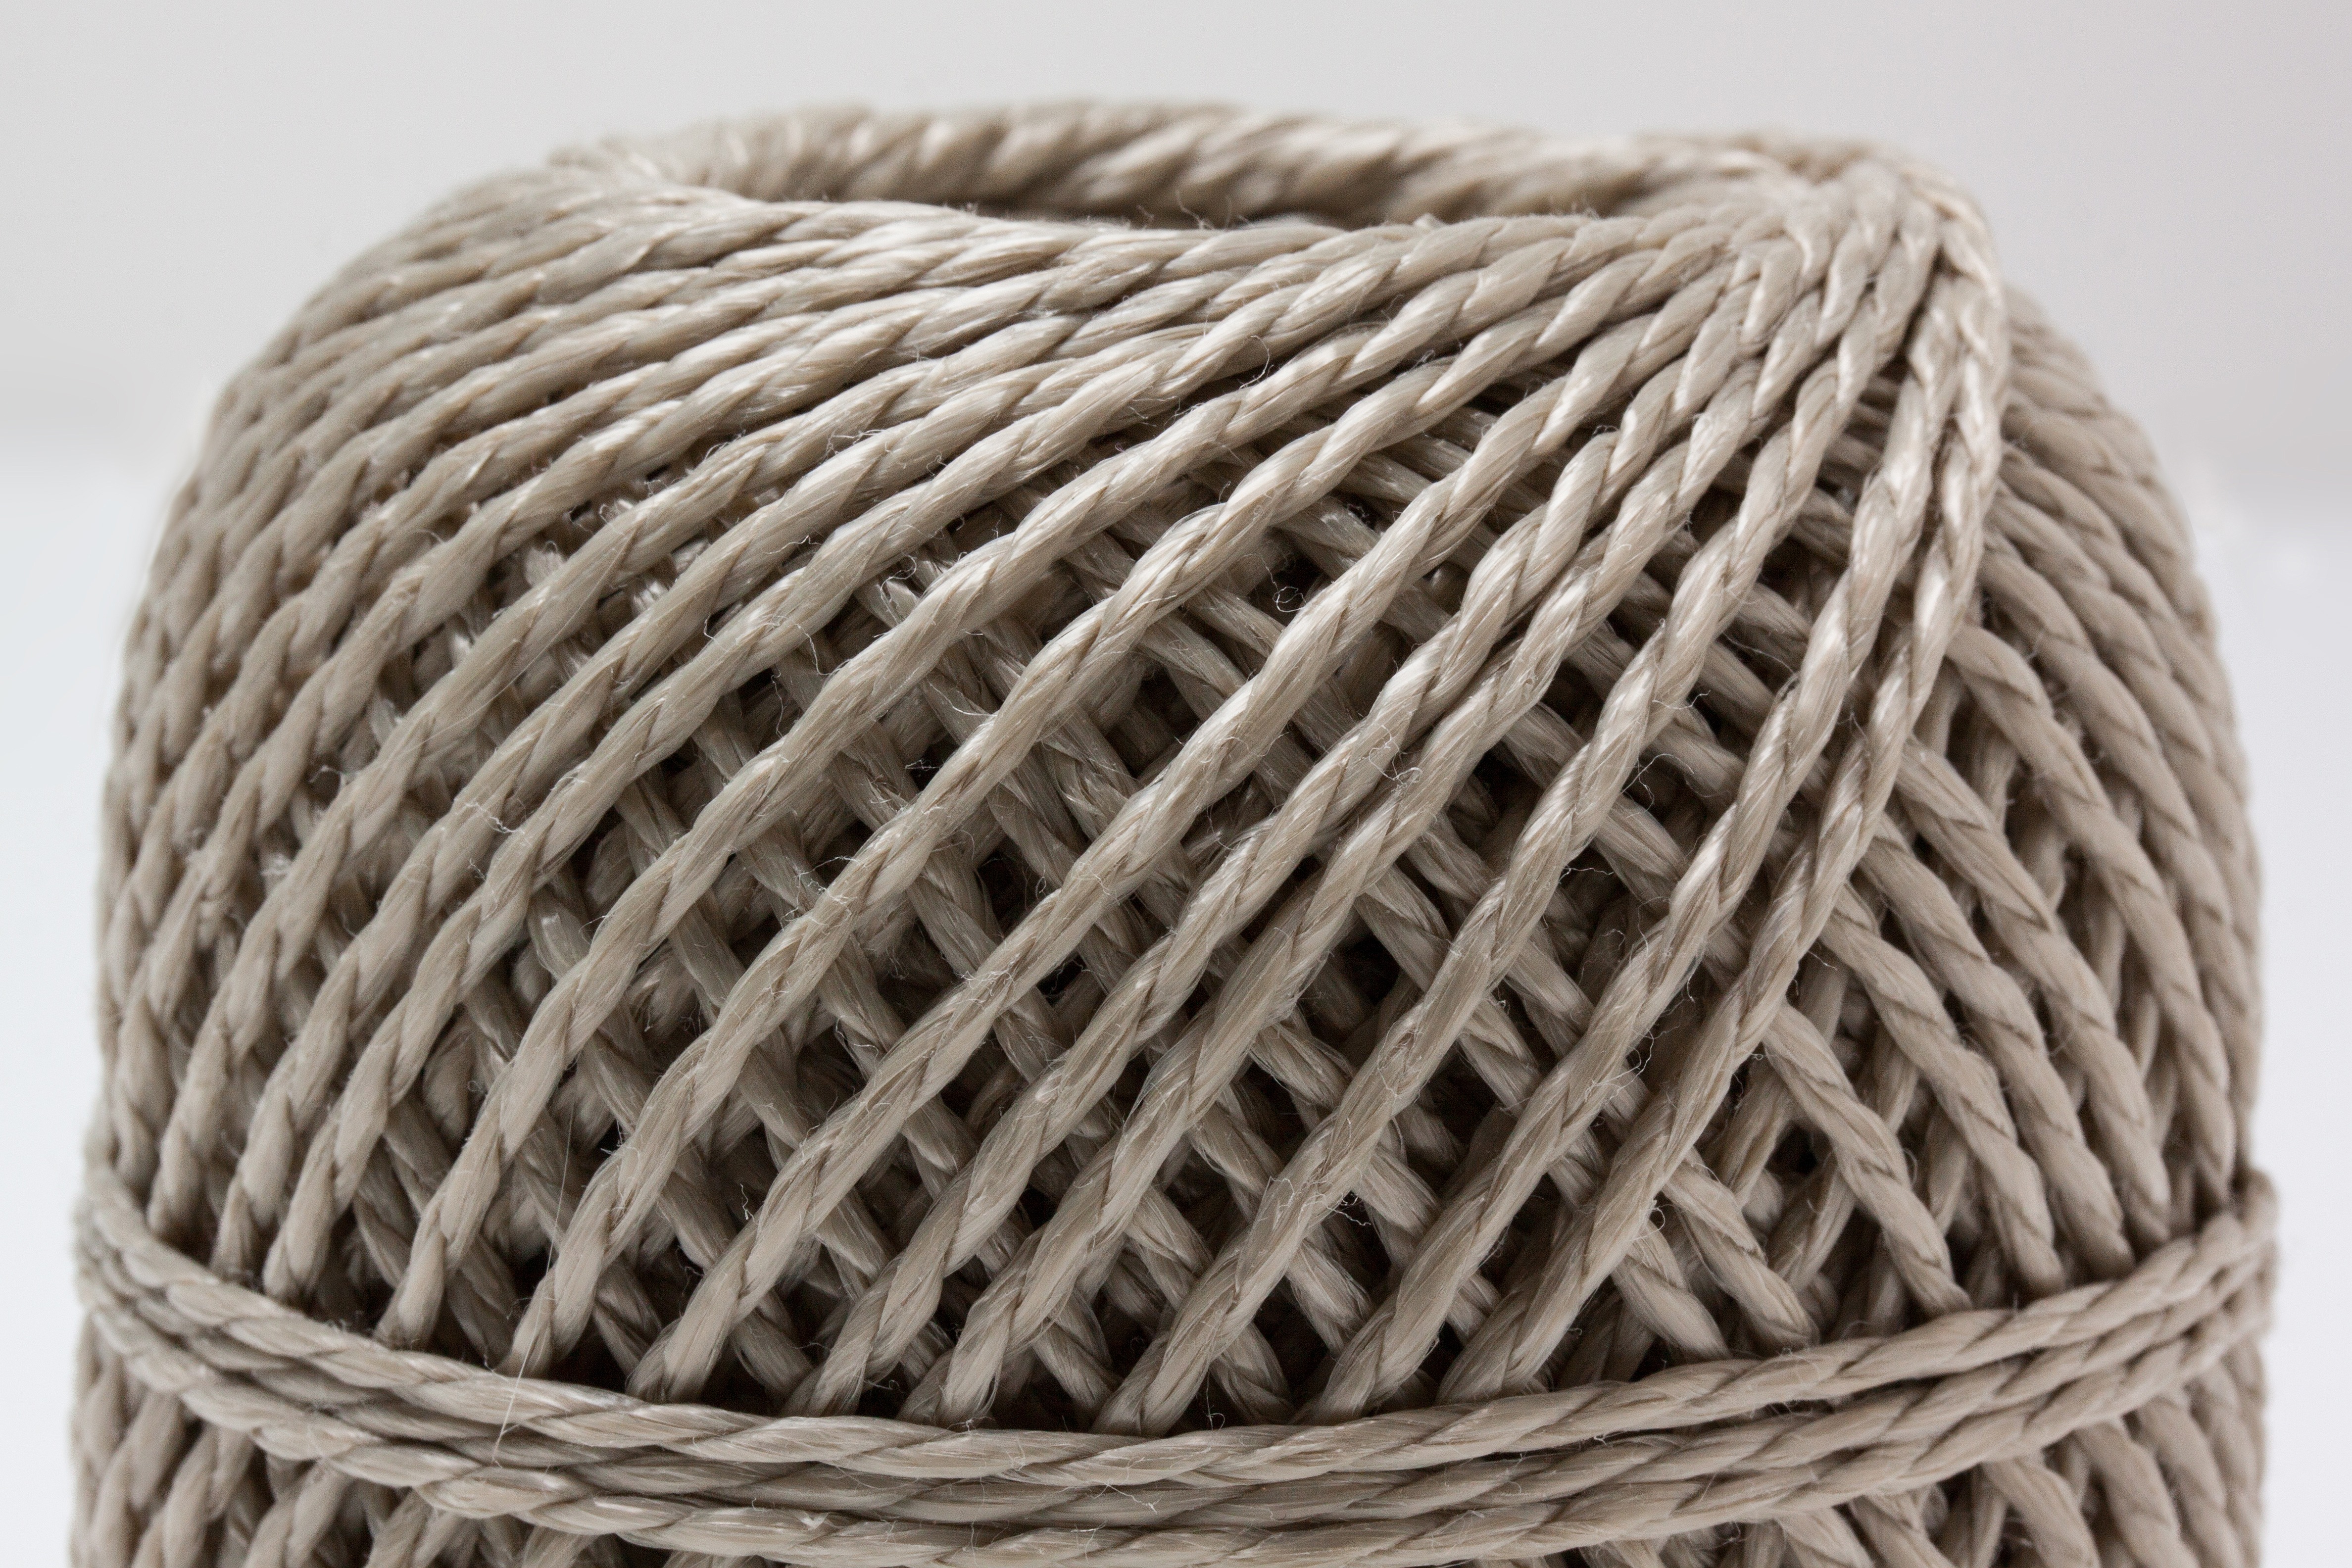
structure, cord, wool, material, twine, thread, textile, background, cylinder, tangle, wrapped, fund, by machine, child custody